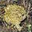
Label: frog